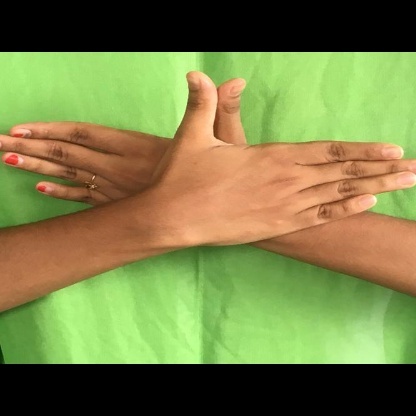
Mudra: Garuda